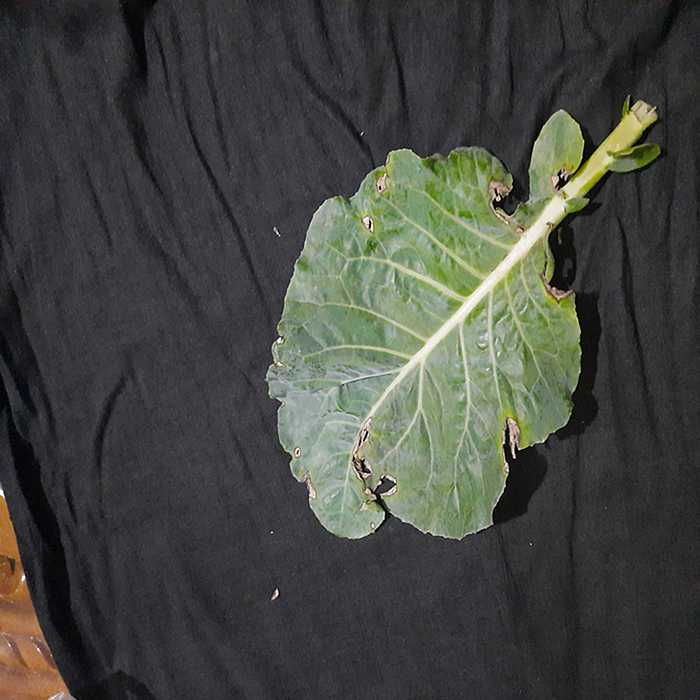
Plant: Cauliflower
Label: Downy mildew